Avro Shackleton

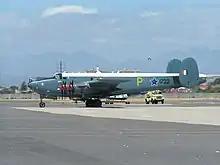
"SAAF 1722 P", the last flying Shackleton MR.3

The Phase 3 update introduced two Armstrong Siddeley Viper turbojet engines at the rear of the outboard engine nacelles to be used for assisted takeoff. The wing main spars had to be strengthened due to the additional engines. A new navigation system was also fitted and there were some modification to the internal arrangement, including a shorter crew rest area to give more room for the tactical positions.